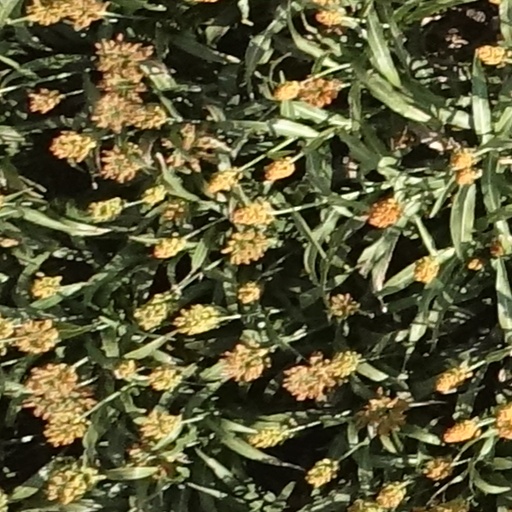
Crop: sorghum